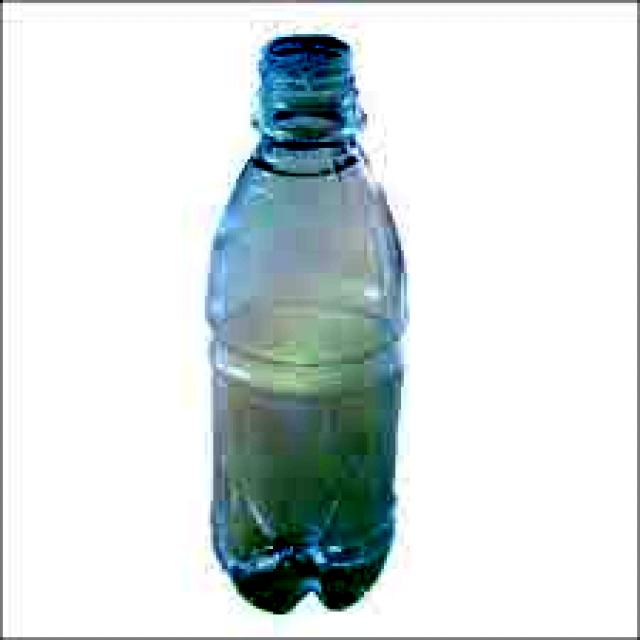
Label: Plastic